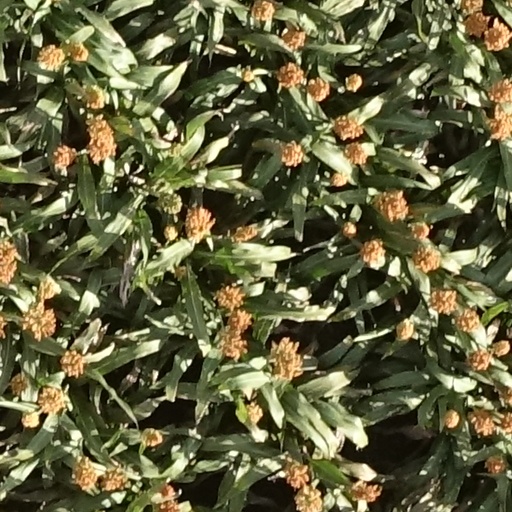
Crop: sorghum